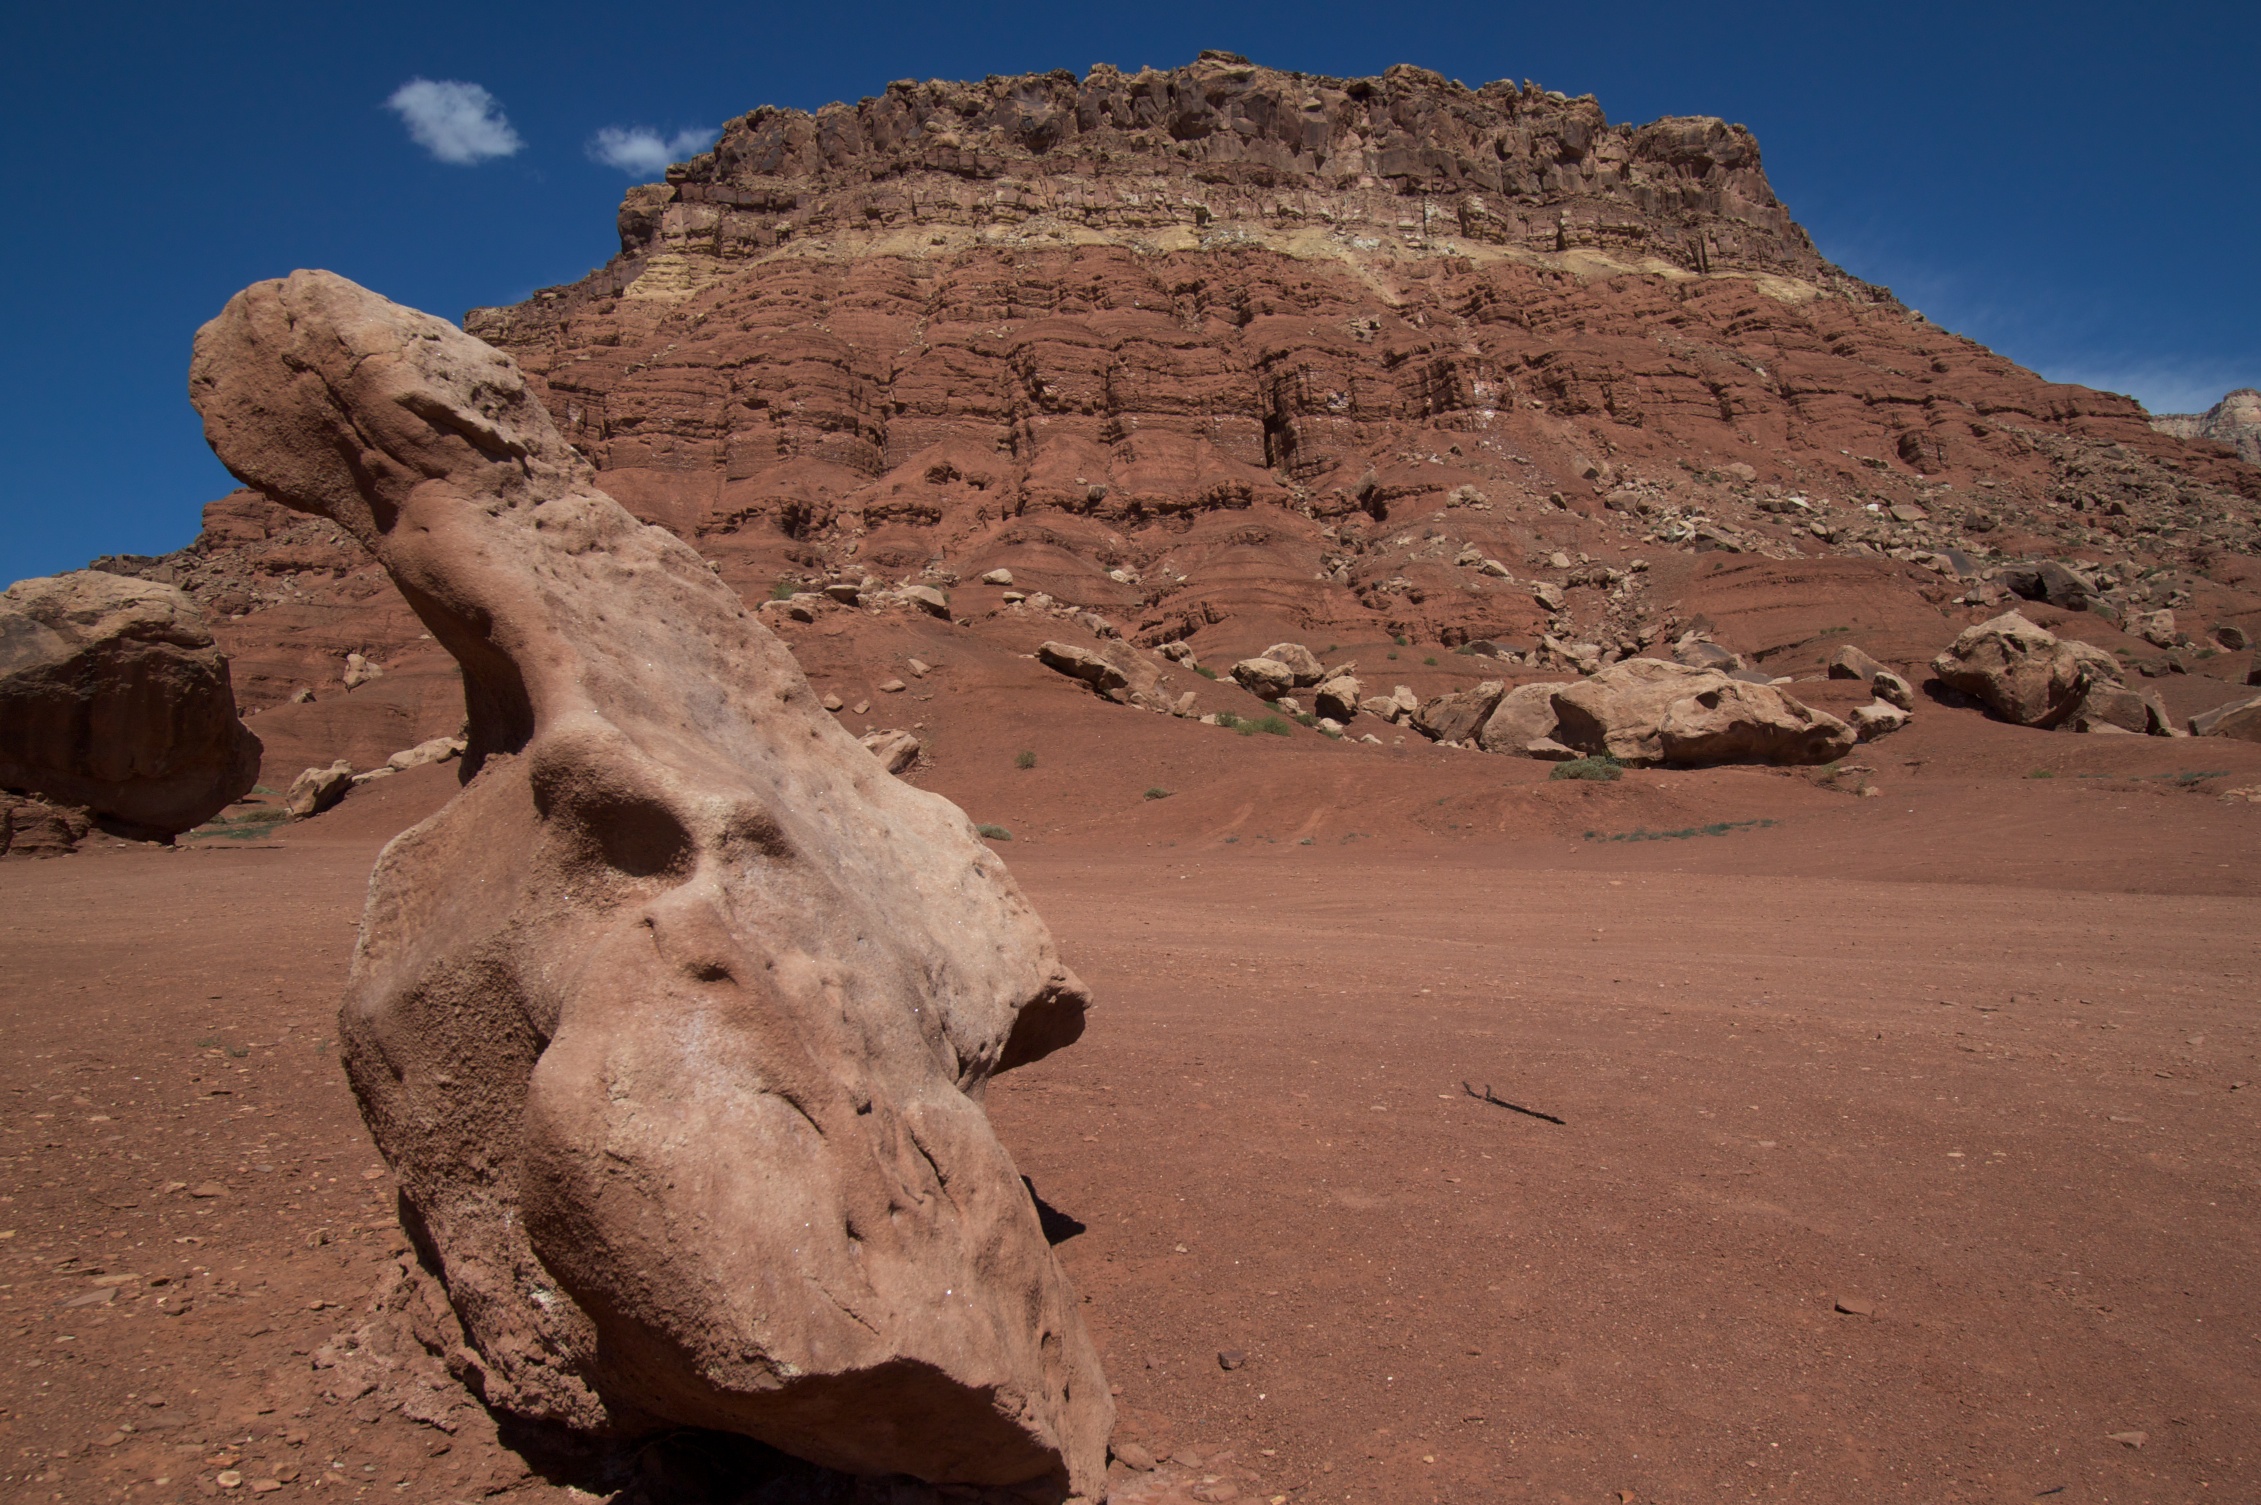
landscape, sea, sand, rock, desert, valley, formation, soil, terrain, material, geology, badlands, plateau, 2010365, wadi, landform, ancient history, natural environment, geographical feature, aeolian landform